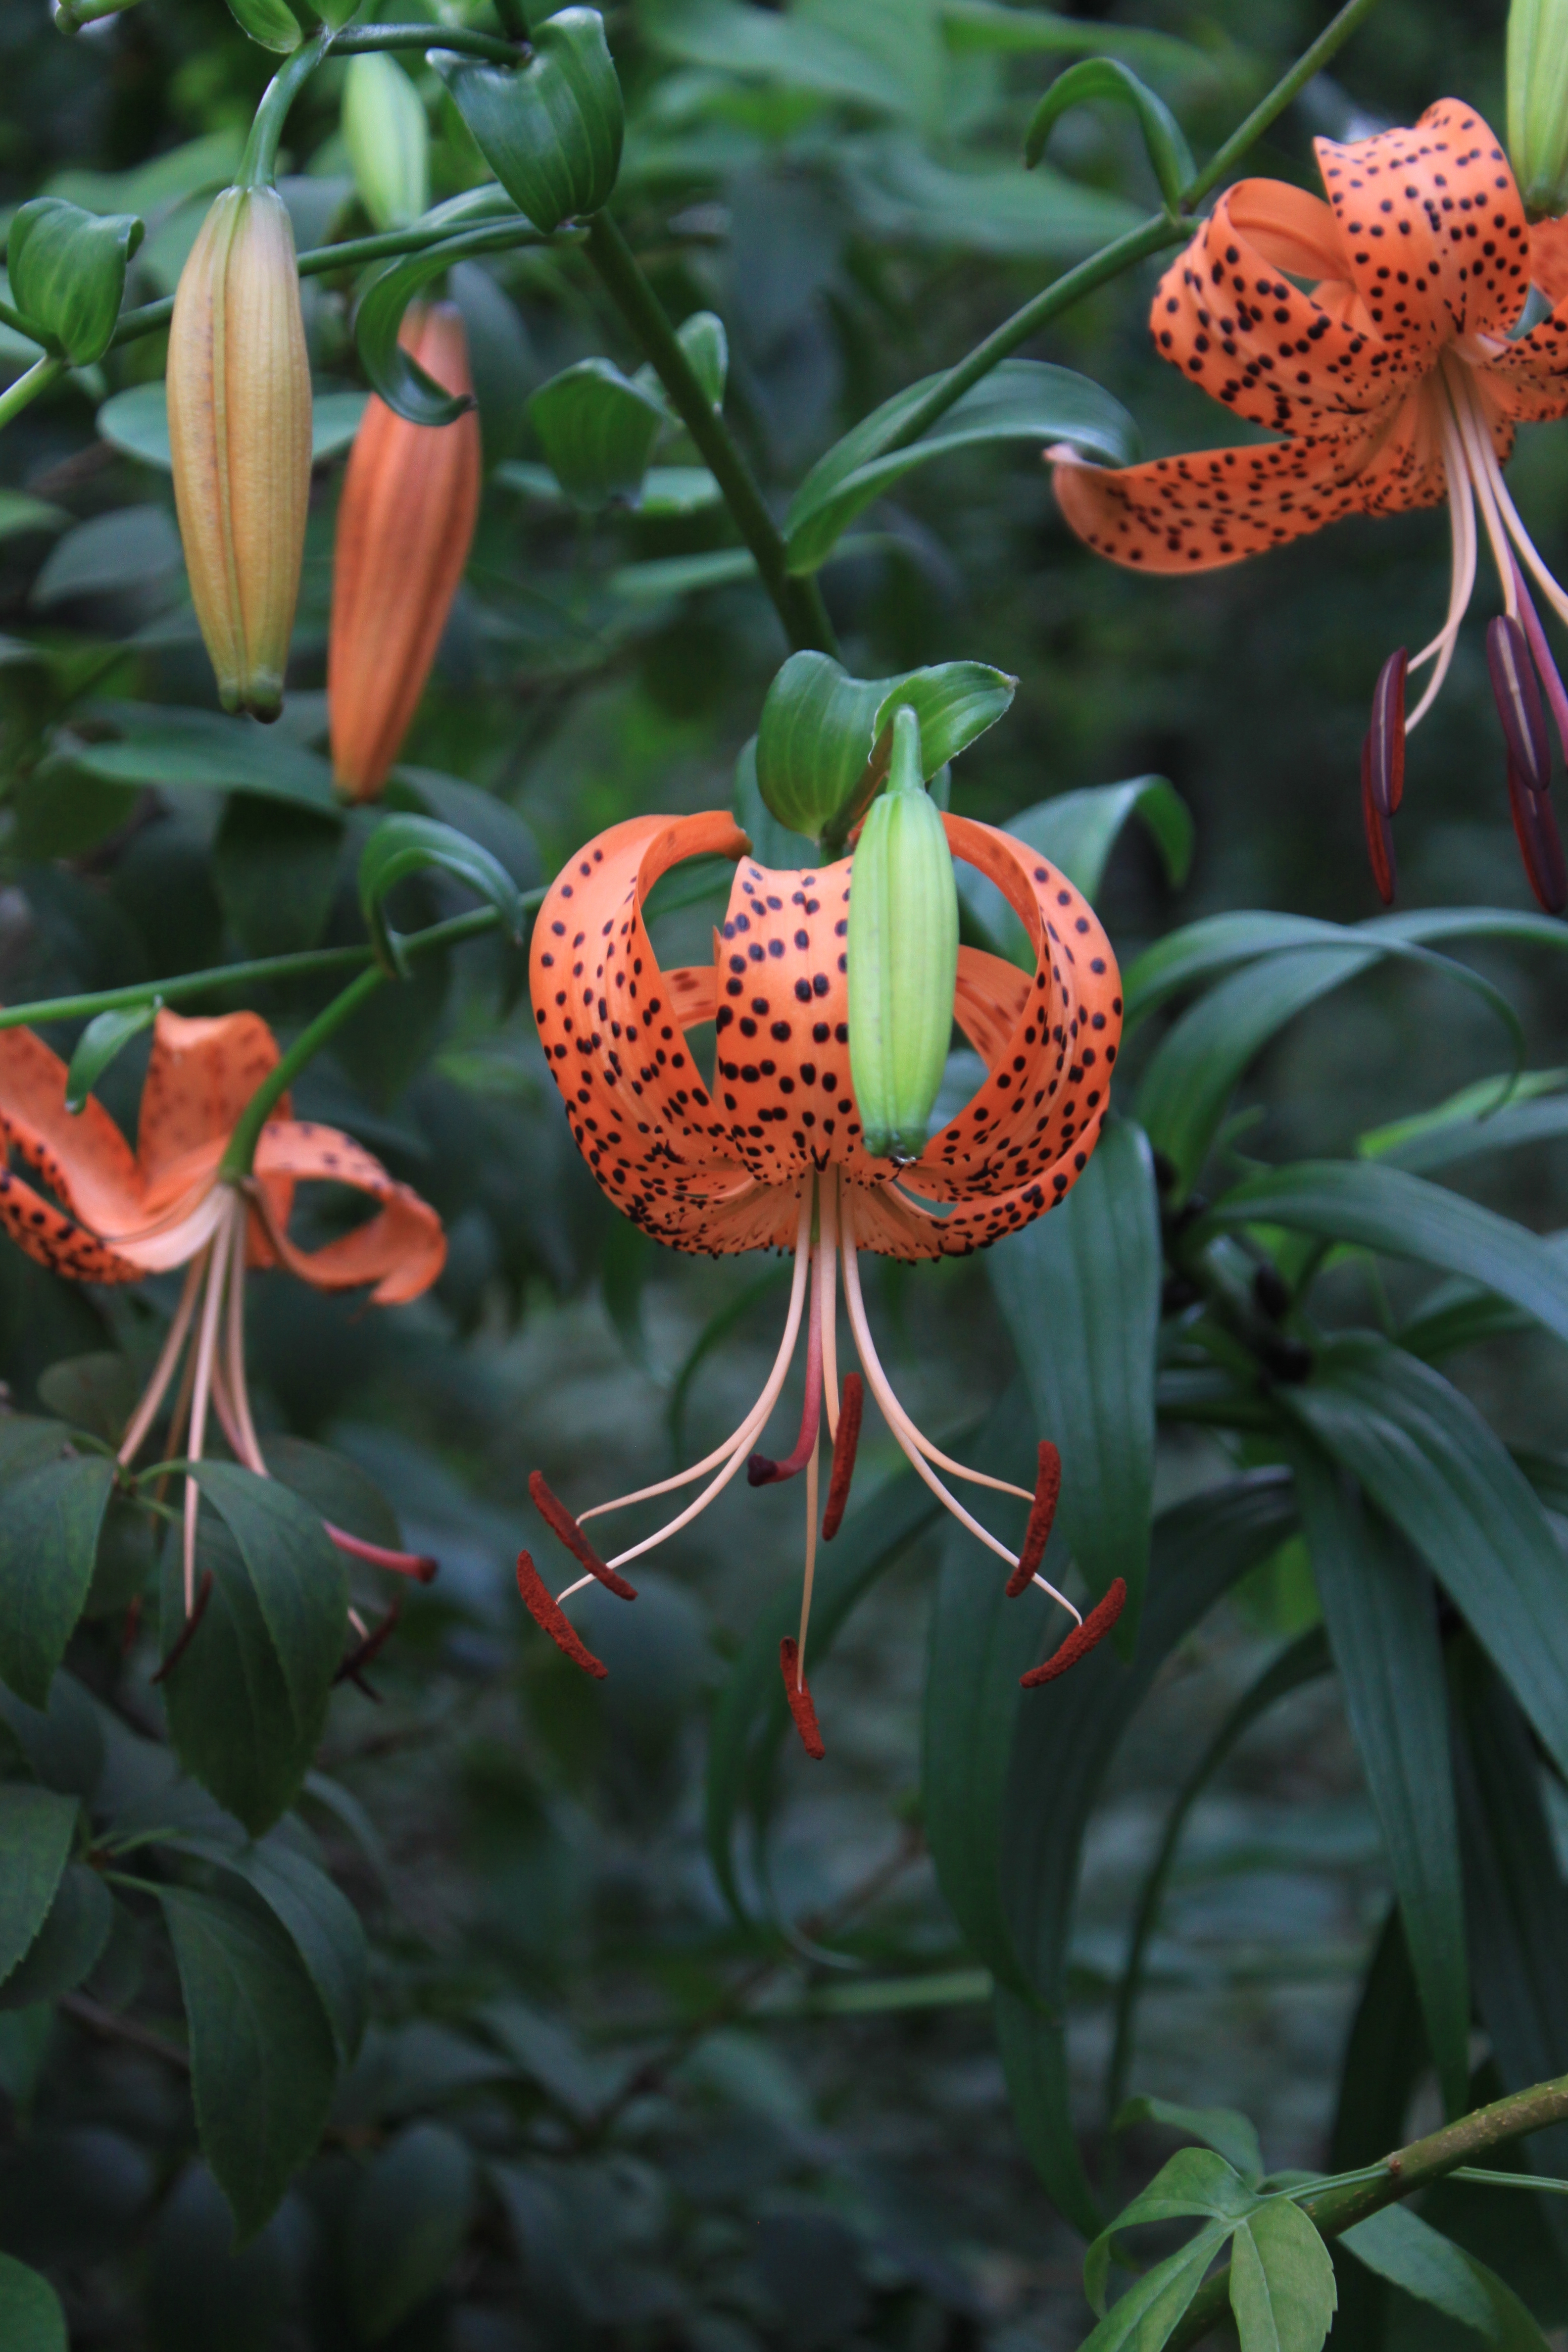
flower, orange, color, lily, flowering plant, yellow Canada lily, plant, tiger lily, lily family, botany, terrestrial plant, organism, orange lily, fritillaria, plant stem, Lily order